John Mercer-Henderson, 8th Earl of Buckinghamshire

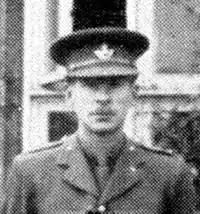
The Earl of Buckinghamshire in 1940.

John Hampden Mercer-Henderson, 8th Earl of Buckinghamshire (16 April 19062 January 1963), styled Lord Hobart until 1930, was a British soldier and politician.